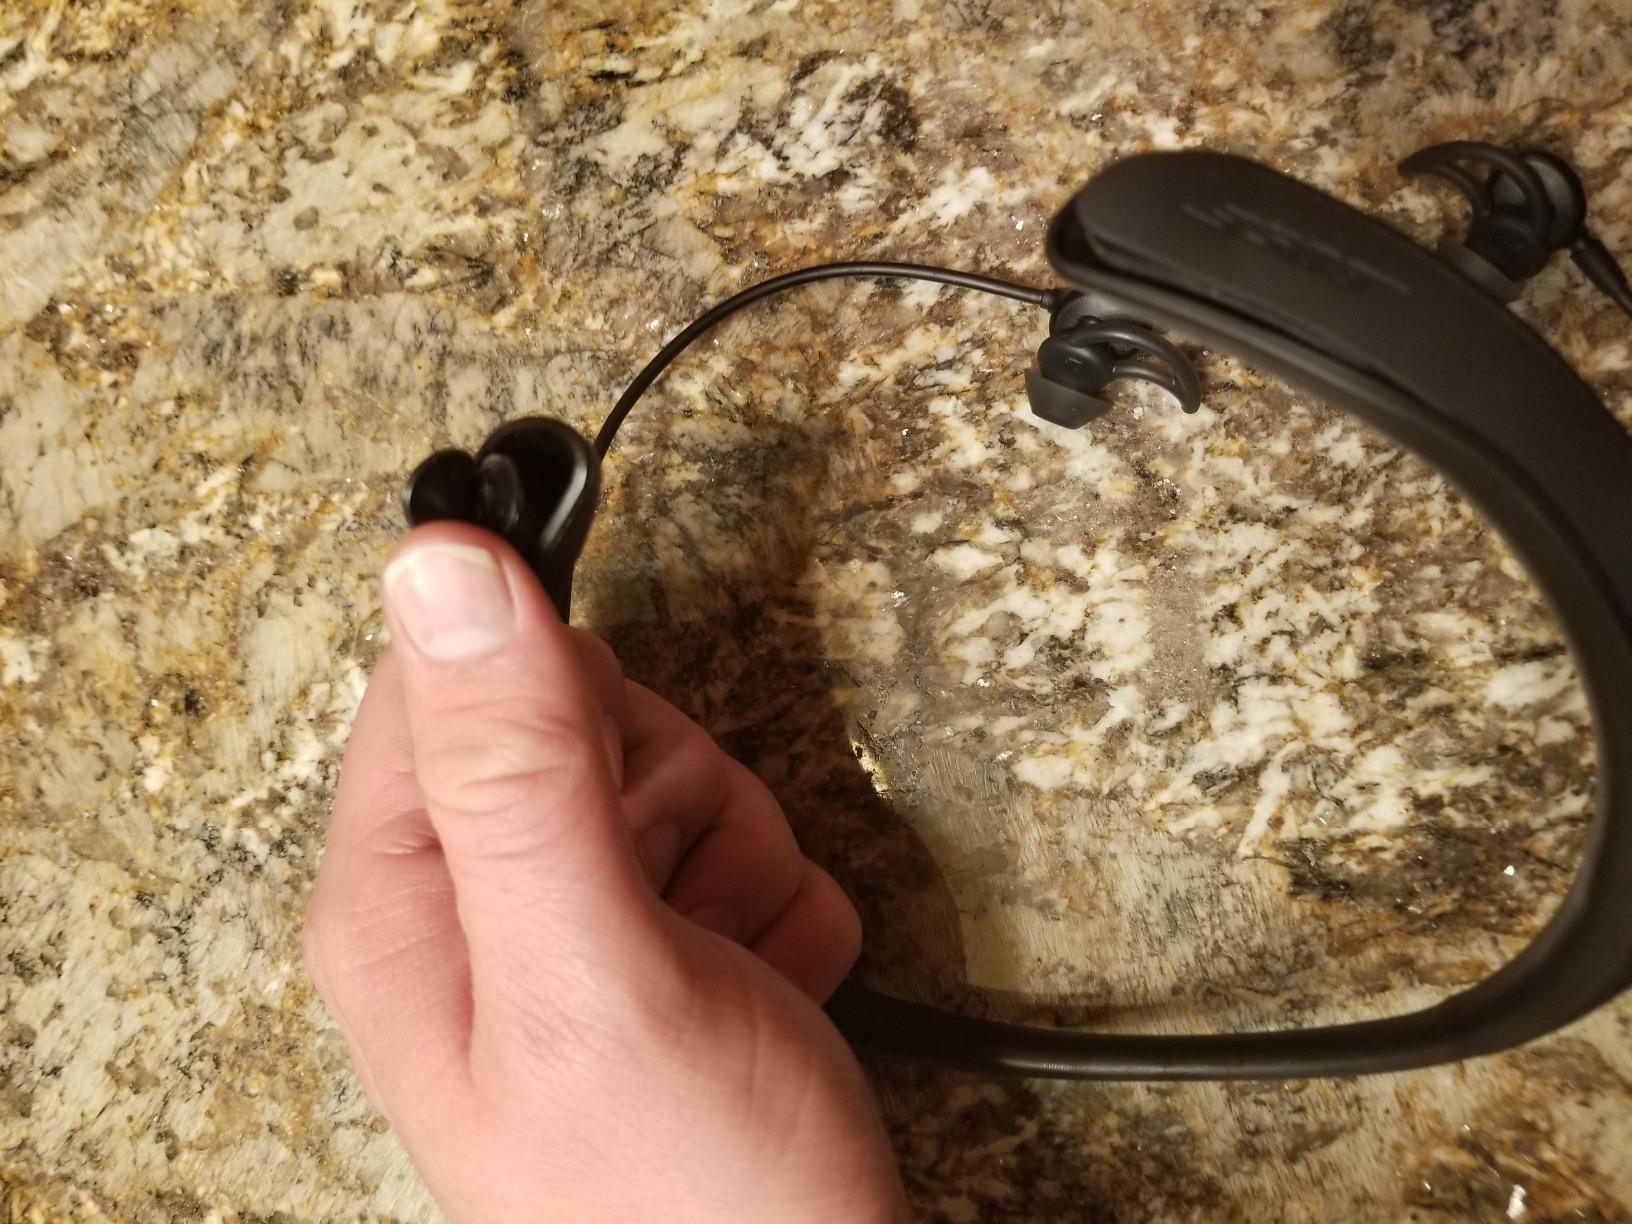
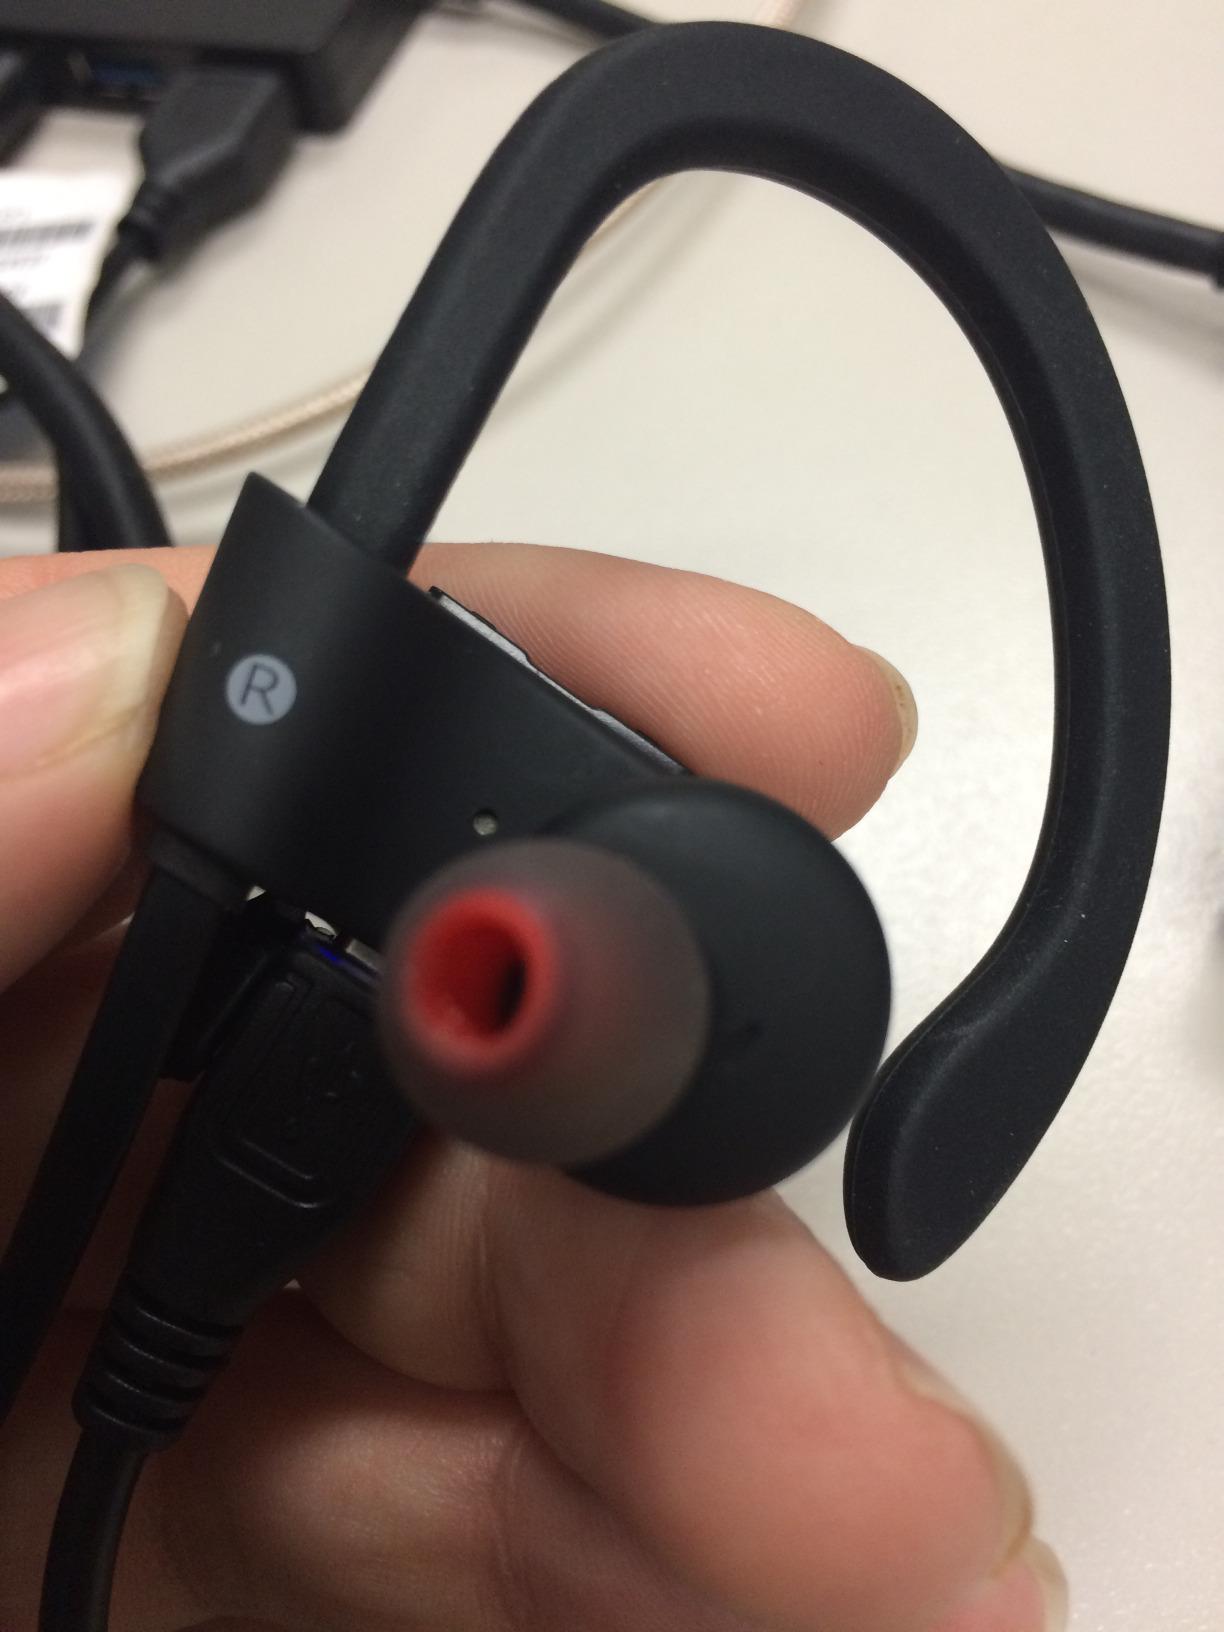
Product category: headphones
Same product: no